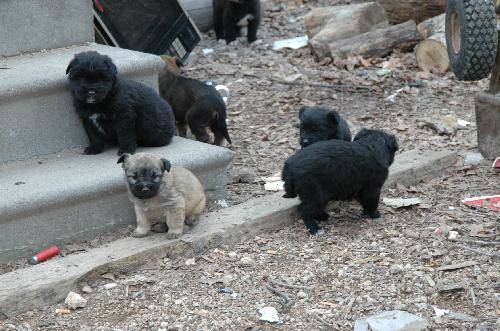
Label: dog